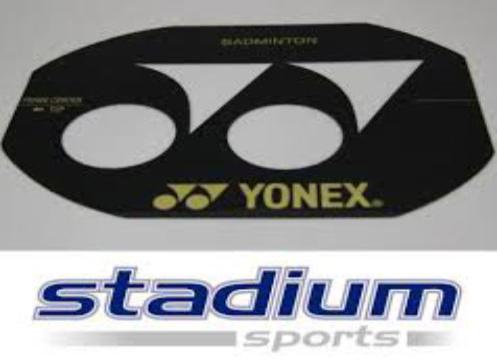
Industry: Sports